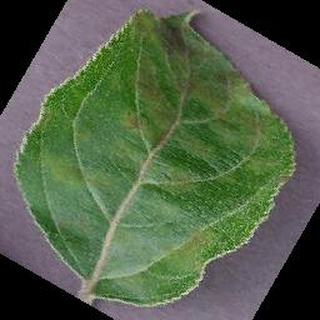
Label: apple_apple_scab